Greek Armed Forces in the Middle East

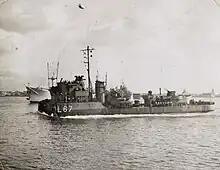
RHN "Adrias" entering the port of Alexandria at the end of a journey of 1,000 miles after losing her bow

After the fall of Greece to the Axis powers in April–May 1941, elements of the Greek Armed Forces managed to escape to the British-controlled Middle East. There they were placed under the Greek government in exile, and continued the fight alongside the Allies until the liberation of Greece in October 1944. These are known in Greek history as the Greek Armed Forces in the Middle East (Ελληνικές Ένοπλες Δυνάμεις Μέσης Ανατολής).